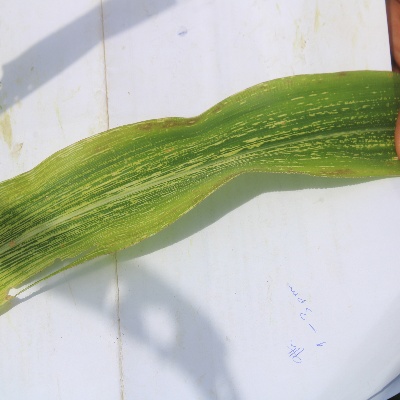
Crop: Maize
Condition: streak virus